Amsterdamsche Stoom Suikerraffinaderij

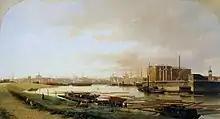
The Westerdok by Kaspar Karsen

On 1 January 1834 Barend Kooij Joanneszoon (1814-1855) became a partner in M. Udink & Co. The reason for becoming a partner at such a young age was that his father could no longer be officially involved in such a business after becoming a director of the Netherlands Trading Society. Udink & Co. now entered a phase of great expansion. It ordered the construction of the big ships "Neptunes", "Admiraal Jan Evertsen", "Triton", "Sara Alida Maria", "Waterloo" and "Philips van Marnix". By 1841, Kooij. was the biggest Amsterdam shipping company sailing to the Dutch East Indies.